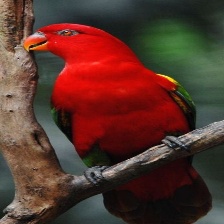
Species: CHATTERING LORY
Scientific name: LORIUS GARRULUS
ImageNet parent category: lorikeet